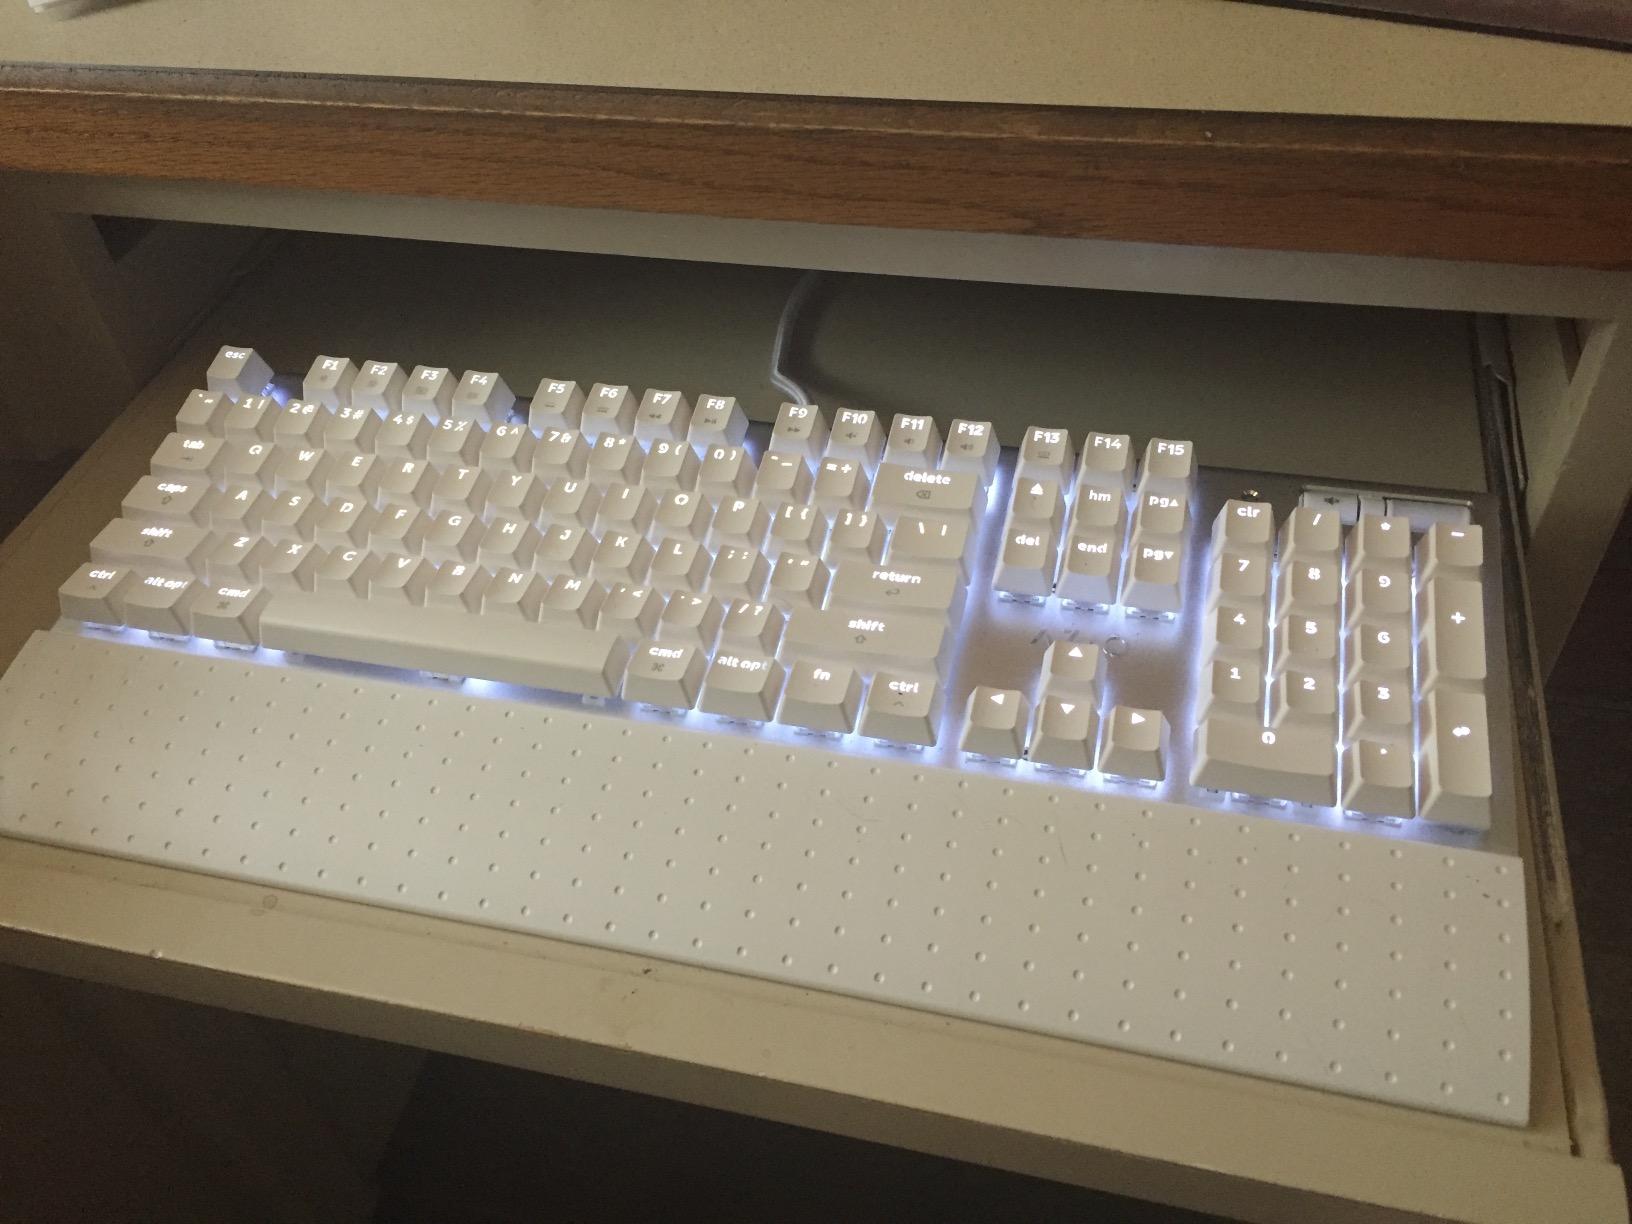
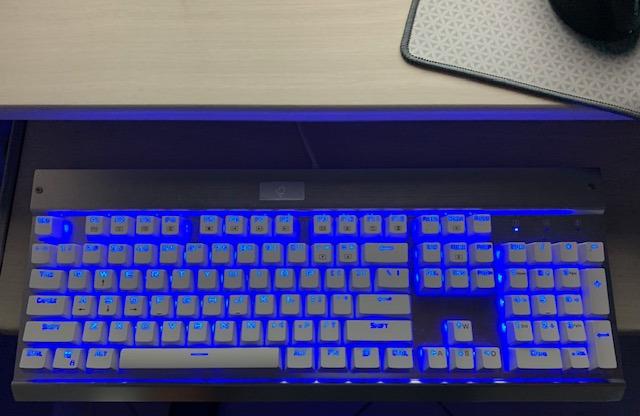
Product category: keyboard
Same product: no